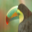
Label: bird